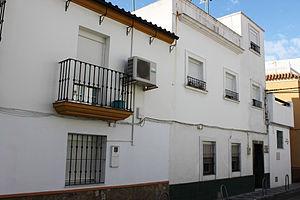
Francisco Sánchez Gómez, connu sous le nom de Paco de Lucía [ˈpä.ko̞ ð̞e̞ lu.ˈθi.ä], né le 21 décembre 1947 à Algésiras en Espagne et mort le 25 février 2014 à Playa del Carmen au Mexique, est un guitariste espagnol.
Los Chiquitos de Algeciras est le nom de scène du duo composé par le jeune Paco de Lucía, alors âgé de quatorze ans, guitariste, et son frère Pepe, âgé de seize ans, chanteur, qui enregistrent trois disques de flamenco de quatre chansons chacun chez Hispavox dès 1961 sous ce titre éponyme. Ils seront réédités en 1982 en LP contenant les douze chansons.